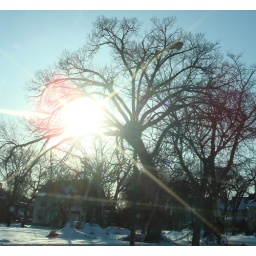
Winnipeg houses the largest elm tree population in the world